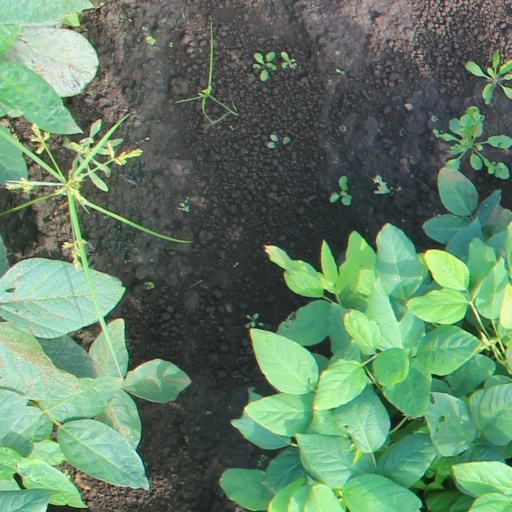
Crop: soybean